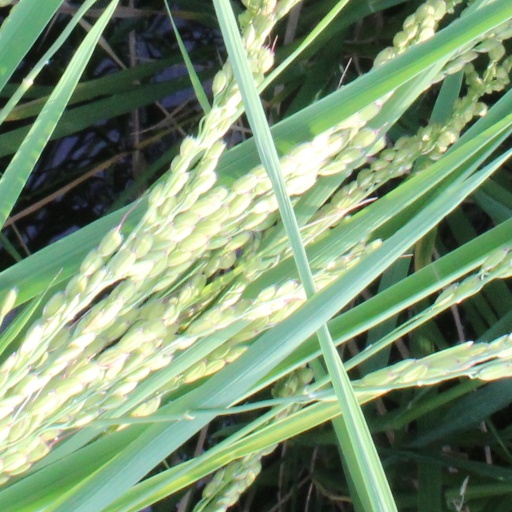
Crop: rice